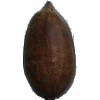
Label: nut_pecan